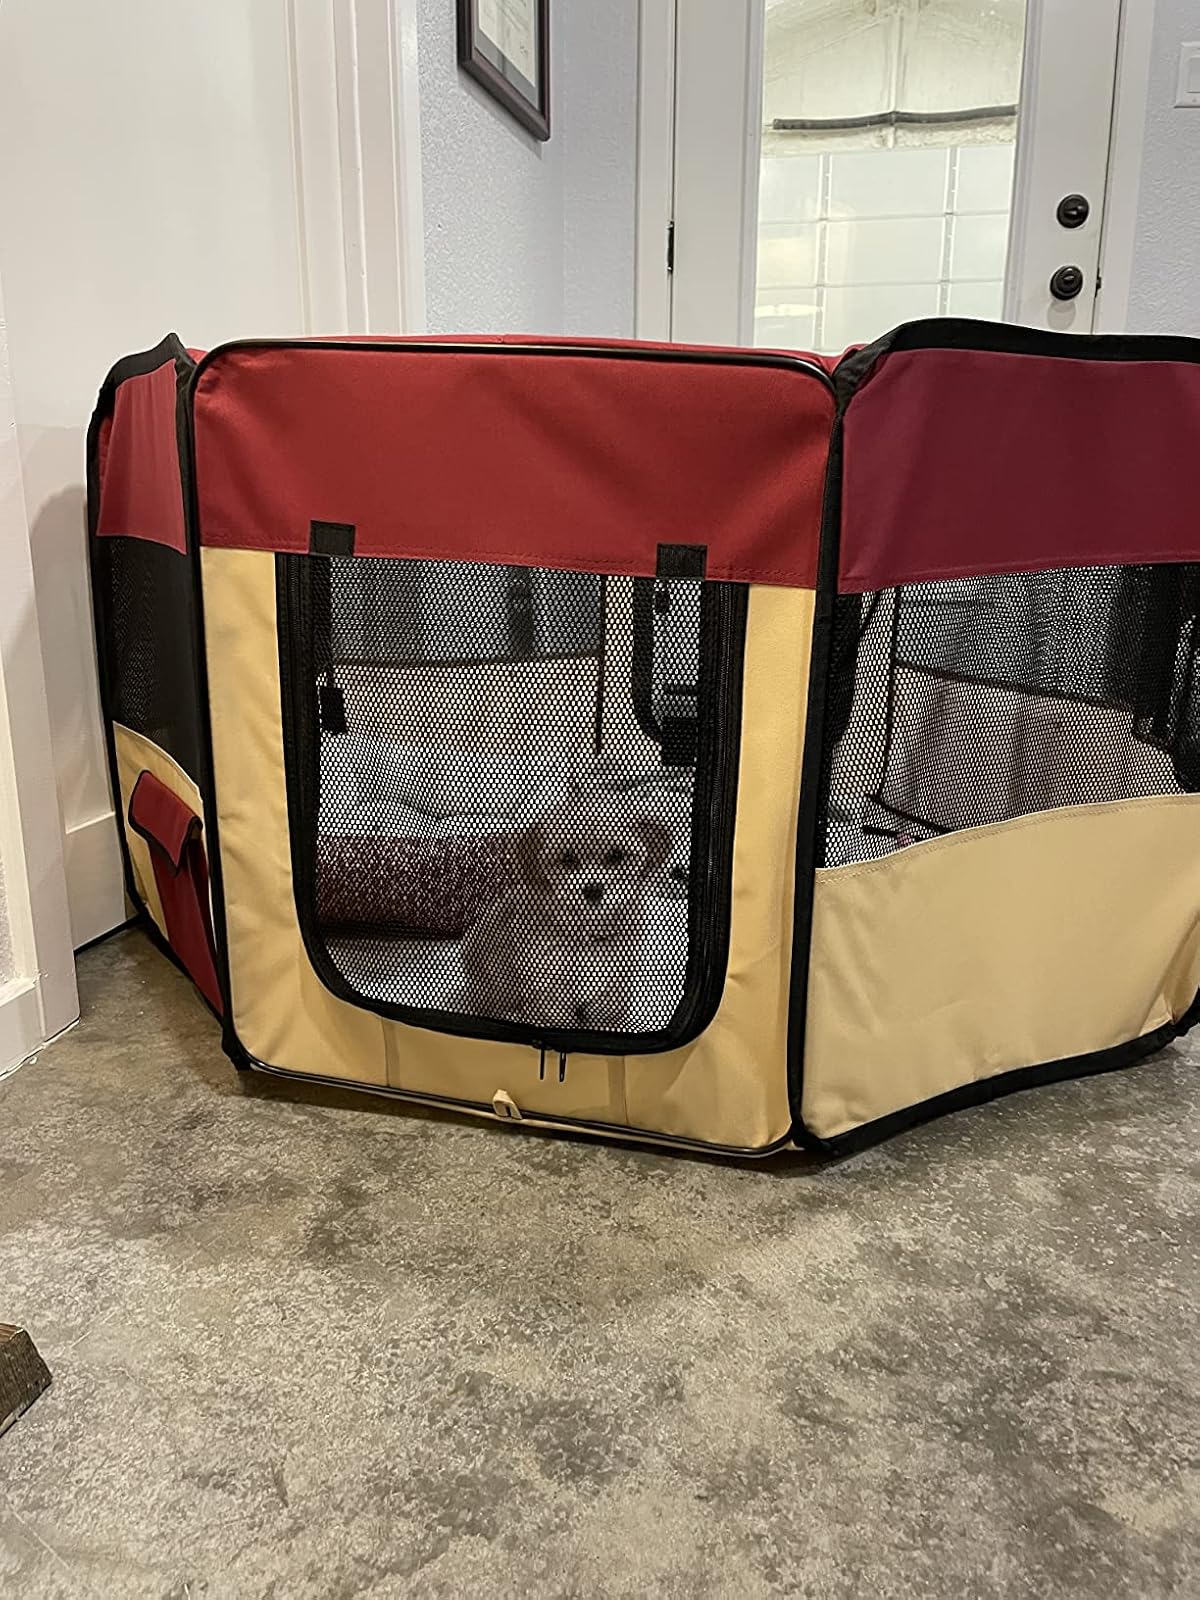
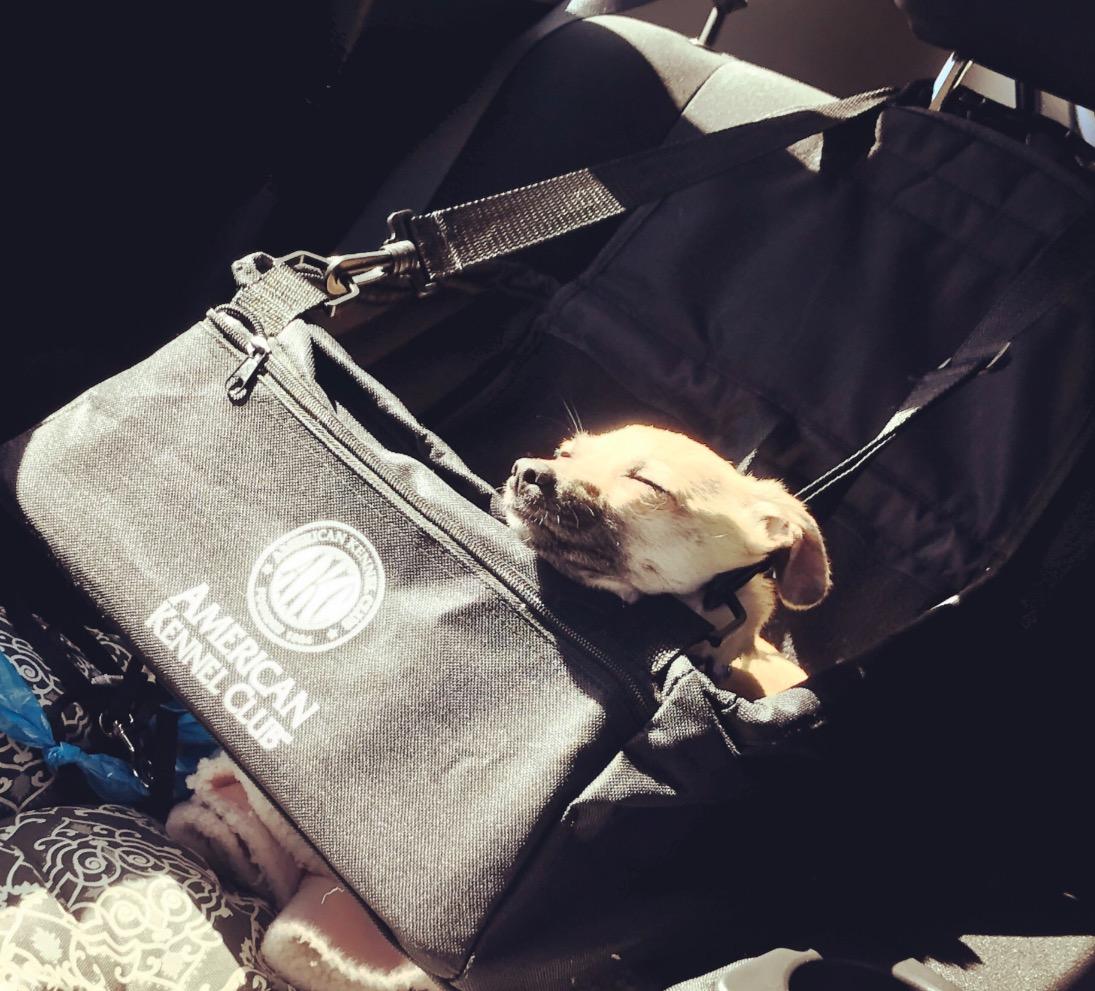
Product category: items_kennel
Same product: no